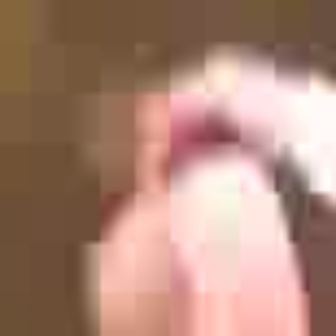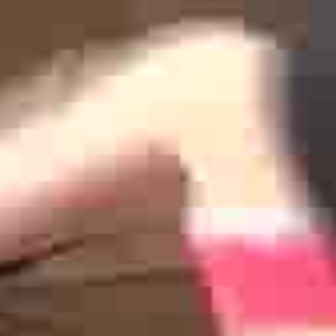
  Please identify the target specified by the bounding box [117,41,282,209] in the first image and locate it in the second image. Return the coordinates in [x_min,y_min,x_max,y_max] format.
Answer: [145,9,257,121]